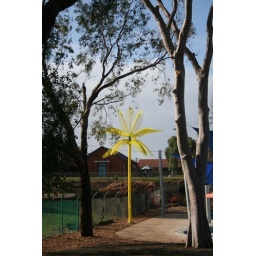
A new yellow palm tree sprouted up near the new outdoor Olympic Pool at Werribee.Victoria.